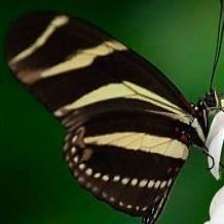
Species: ZEBRA LONG WING